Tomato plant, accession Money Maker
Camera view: vertical (180 deg); turntable rotation: 240 degrees
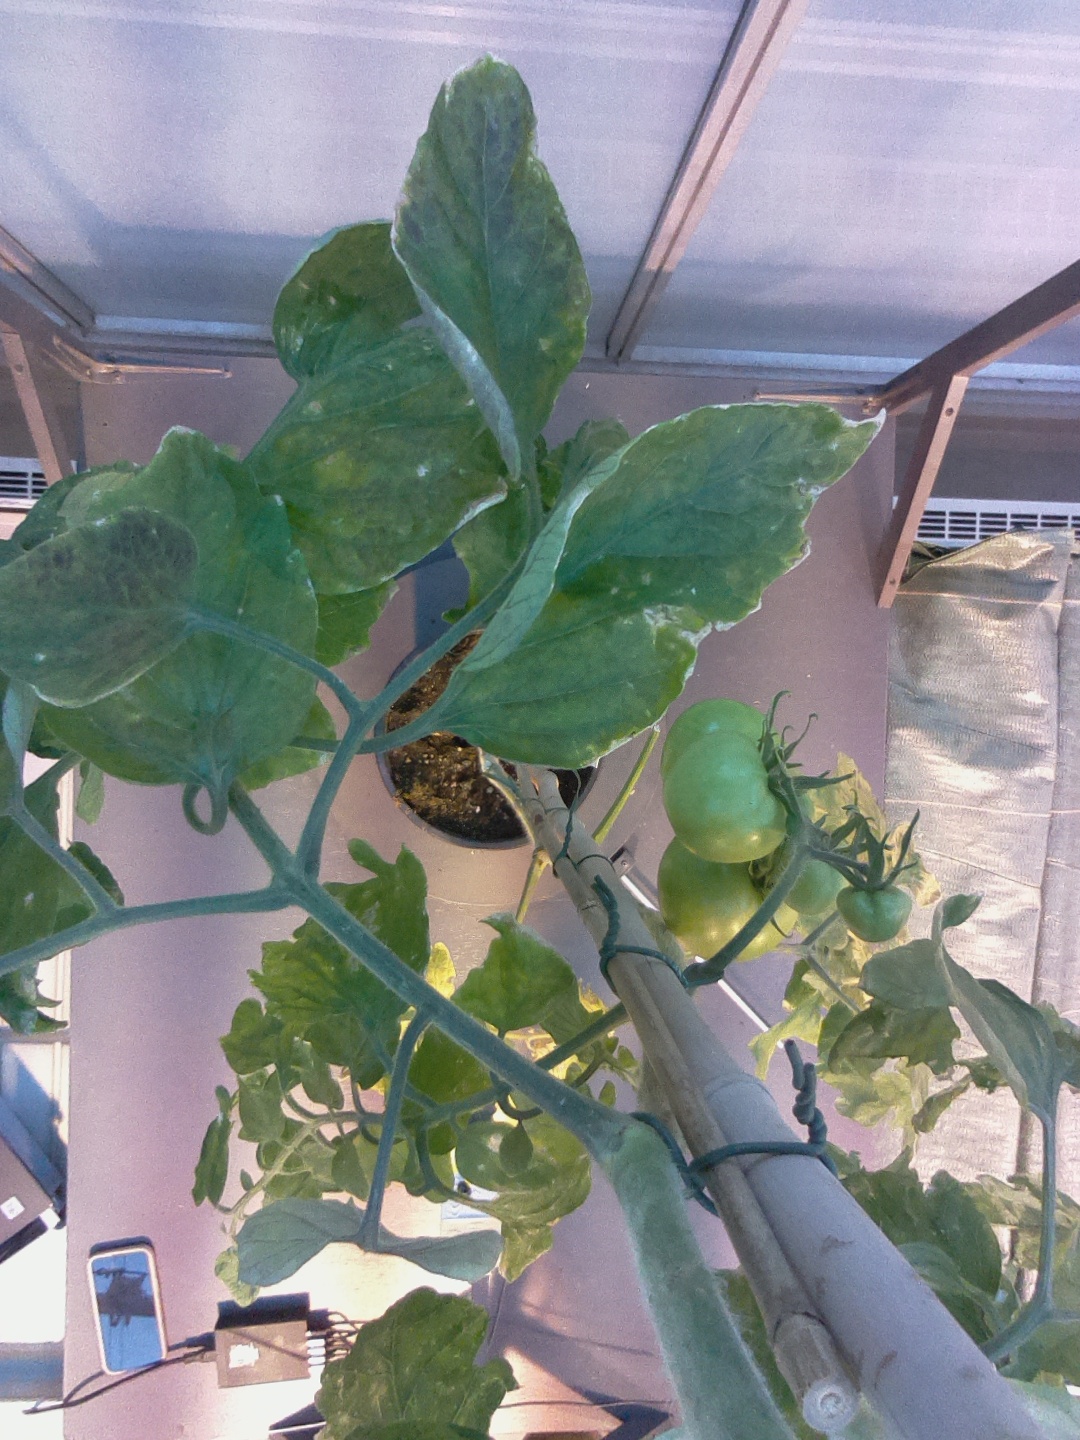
BBCH growth stage 79: 90% -100% of final fruit size